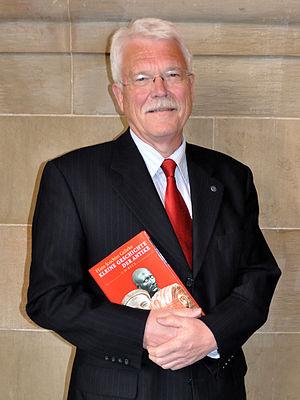
Hans-Joachim Gehrke est un historien de l'Antiquité classique allemand.